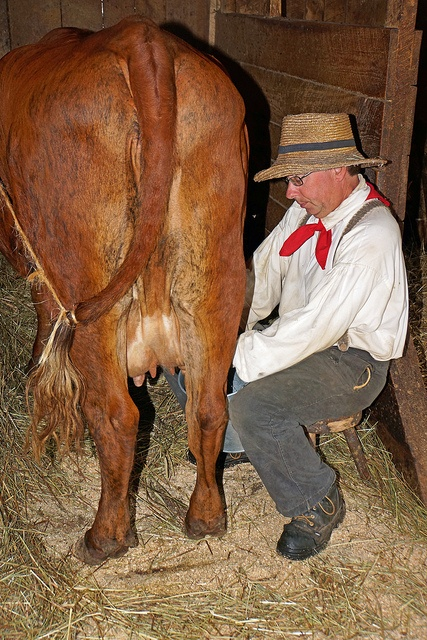
An older man milking a brown cow in a bar.
A man gets milk from a cow's udders
A man sits as he milks a cow by hand.
A man wearing vintage clothing is milking a cow.
A man sits on a stool and milks a cow.